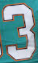
Number: 3